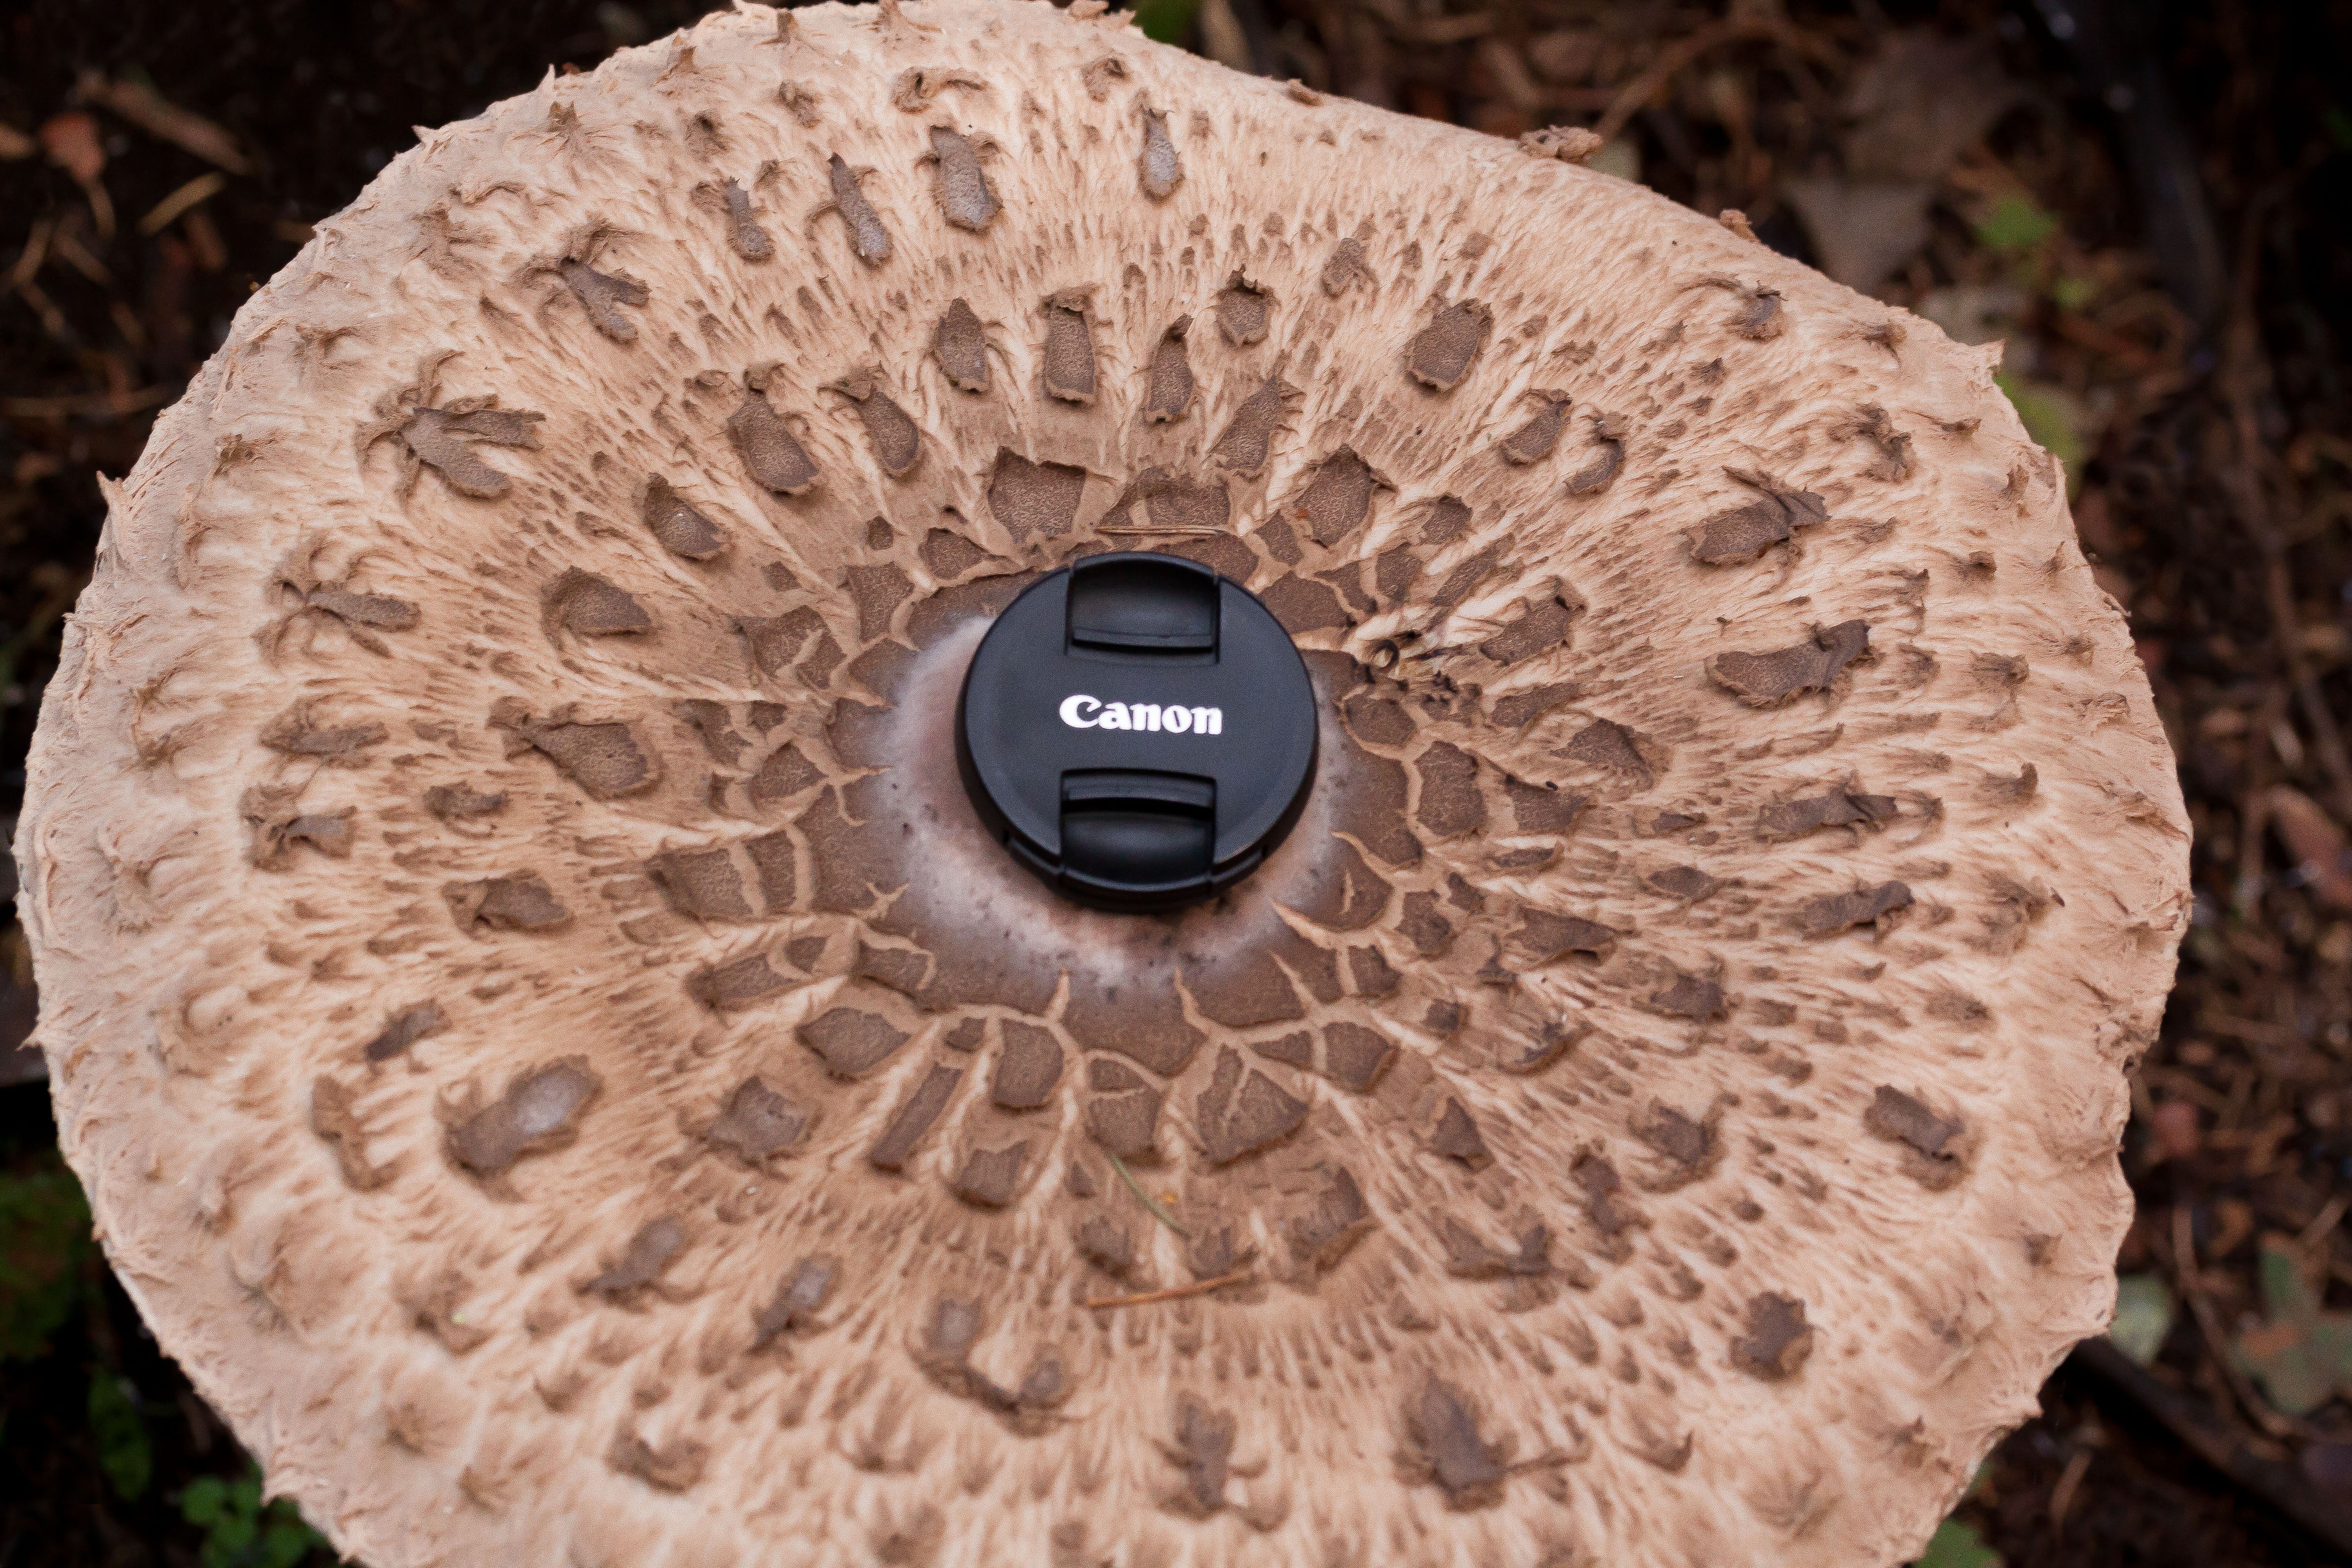
forest, flower, trunk, dark, autumn, soil, hat, mushroom, scale, flora, circle, fungus, cap, parasol, light brown, great schirmling, screen fungus, oyster mushroom, felty, size comparison, fashion accessory, medicinal mushroom, lepiota procera